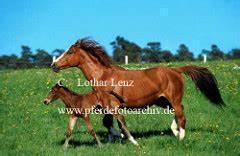
horse